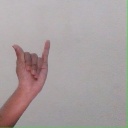
अक्षर: य